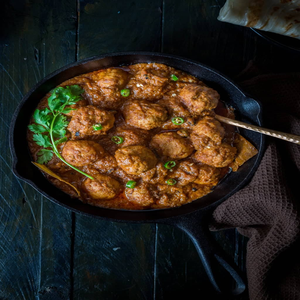
Dish: kofta